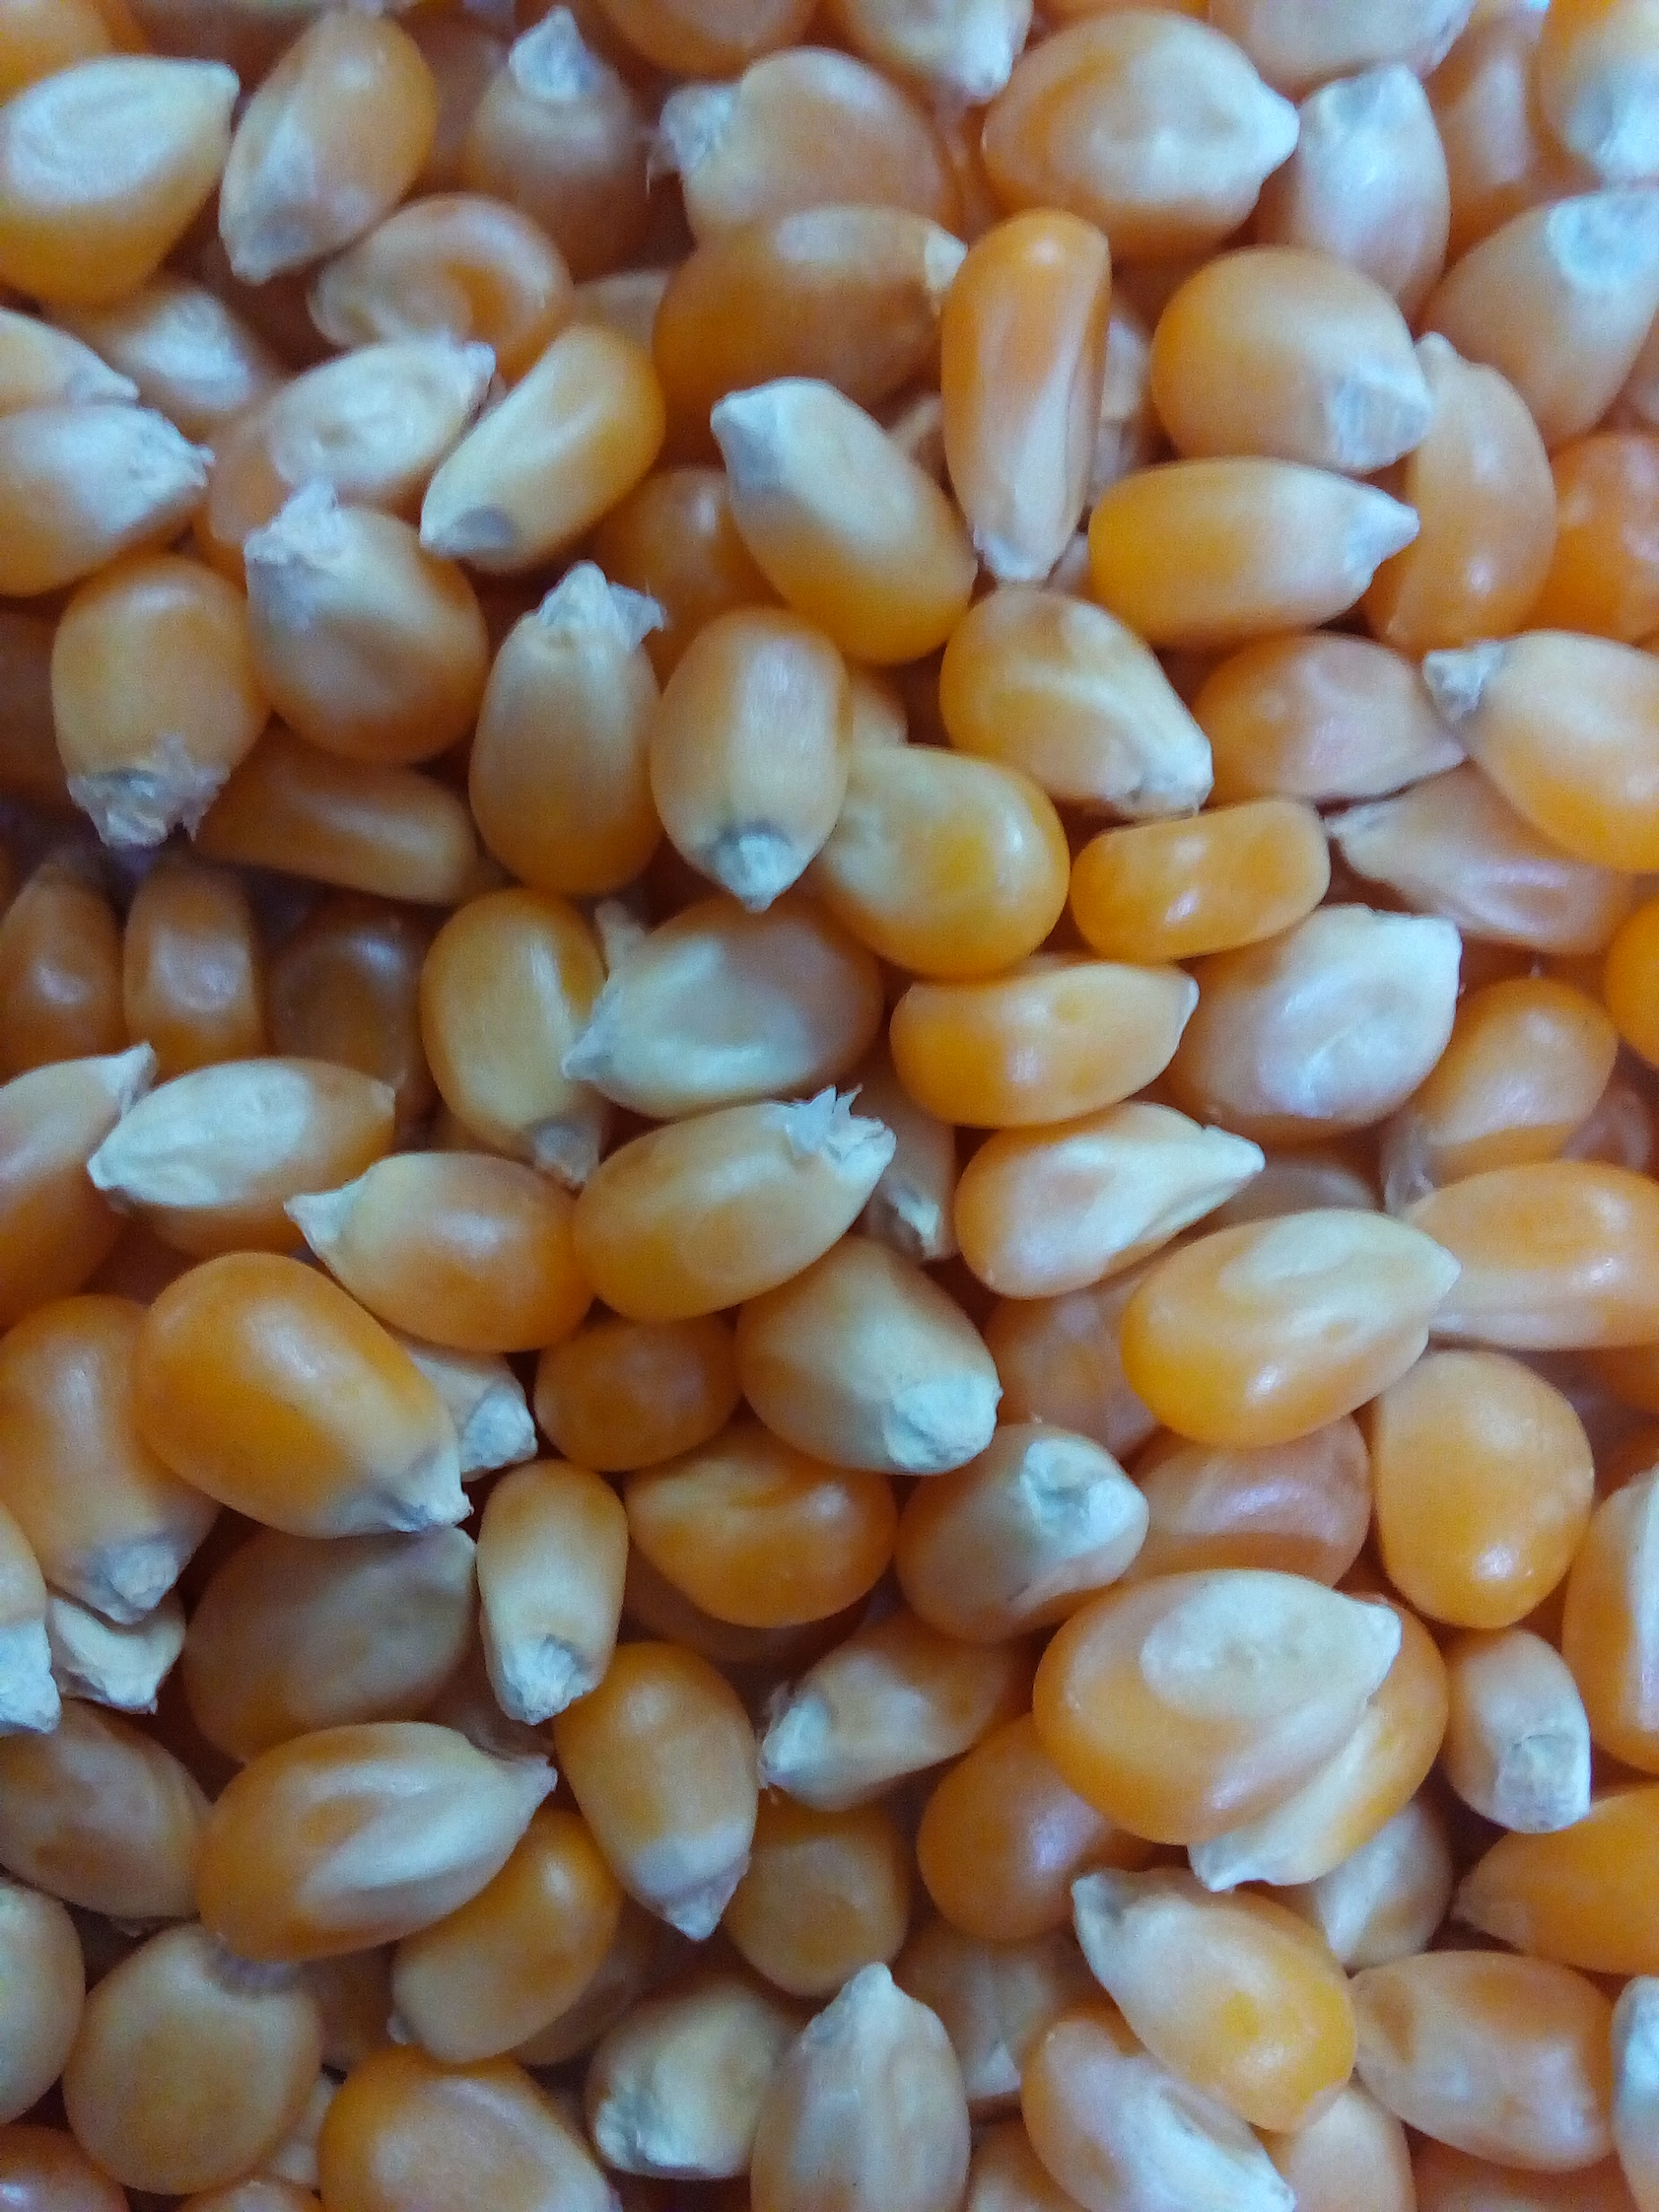
Rice seed variety: Unknown